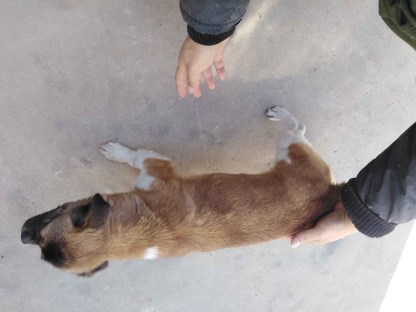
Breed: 3336-n000121-chinese_rural_dog